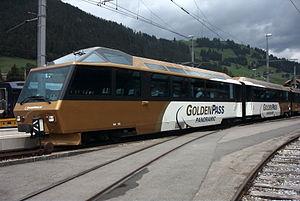
Le Chemin de fer Montreux Oberland bernois est un chemin de fer qui relie Montreux sur la Riviera vaudoise à Zweisimmen et Lenk im Simmental dans l'Oberland bernois. Le point culminant de la ligne se trouve près de Gstaad à 1 274,8 mètres.